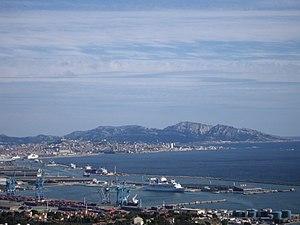
Arenc est un quartier du 2ᵉ arrondissement de Marseille qui contient la gare maritime.
En 2017, l'unité urbaine de Marseille - Aix-en-Provence a une population municipale de 1 590 867 habitants et 49 communes pour une surface de 1 731,9 km².
Les événements de mai-juin 1968, ou plus brièvement Mai 68, désignent une période durant laquelle se déroulent, en France des manifestations étudiantes, puis un peu partout sur le terroire des grèves générales, qui en en Provence ont débouché rapidement sur une jonction entre syndicats de salariés et d'étudiants, quand celle-ci ne les a pas précédées. Les manifestants se sont fait entendre au Festival de Cannes, côté cinéma, et au Festival d'Avignon, pour les amateurs de théâtre, qui leur ont donné une tribune internationale.
Un port de commerce est un port dont l’une des fonctions est le chargement et le déchargement de marchandises commerciales. Le transit marchand est de plus en plus basé sur les conteneurs et une manipulation automatisée sur des aires de stockage provisoire situées près des quais. Des marquages au sol aident à placer ou empiler le conteneur tout en économisant l’espace disponible. Quelques produits continuent à circuler en vrac.
Le Grand port maritime de Marseille, précédemment connu comme « port autonome de Marseille » est un établissement public de l'État français, qui exerce conjointement des missions de service public administratif et des missions de service public à caractère industriel et commercial, et dont la tutelle de l'État est exercée par la Direction générale des Infrastructures, des Transports et de la Mer du ministère de la transition écologique et solidaire.
L'aire urbaine de Marseille - Aix-en-Provence est une aire urbaine française centrée sur les villes de Marseille et Aix-en-Provence.